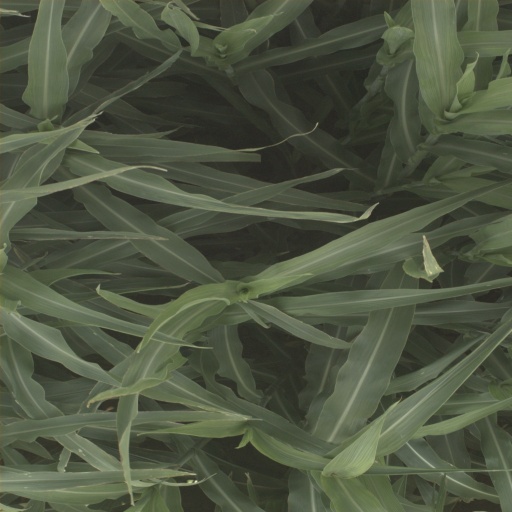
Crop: sorghum